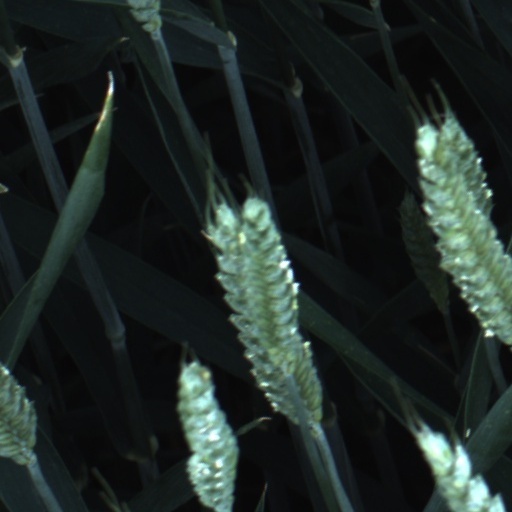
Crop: wheat